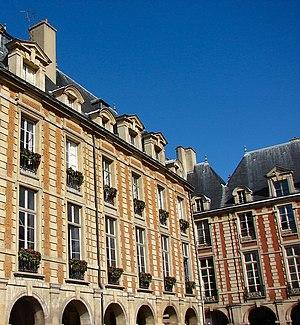
Hôtel Marchand - 19 Place des Vosges - Paris 4 Vue de la façade du pavillon (aussi appelé Hôtel de Montbrun) This building is classé au titre des Monuments Historiques. It is indexed in the Base Mérimée, a database of architectural heritage maintained by the French Ministry of Culture,